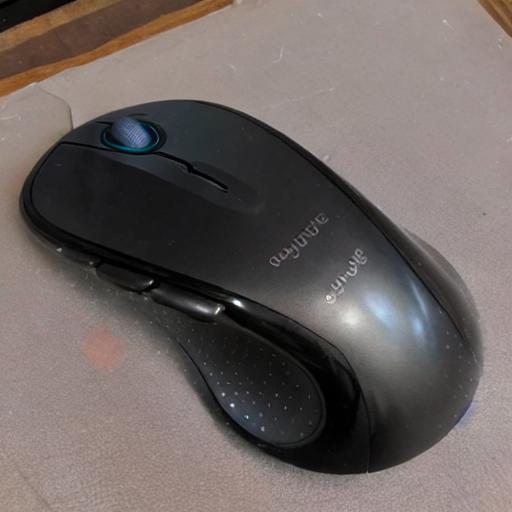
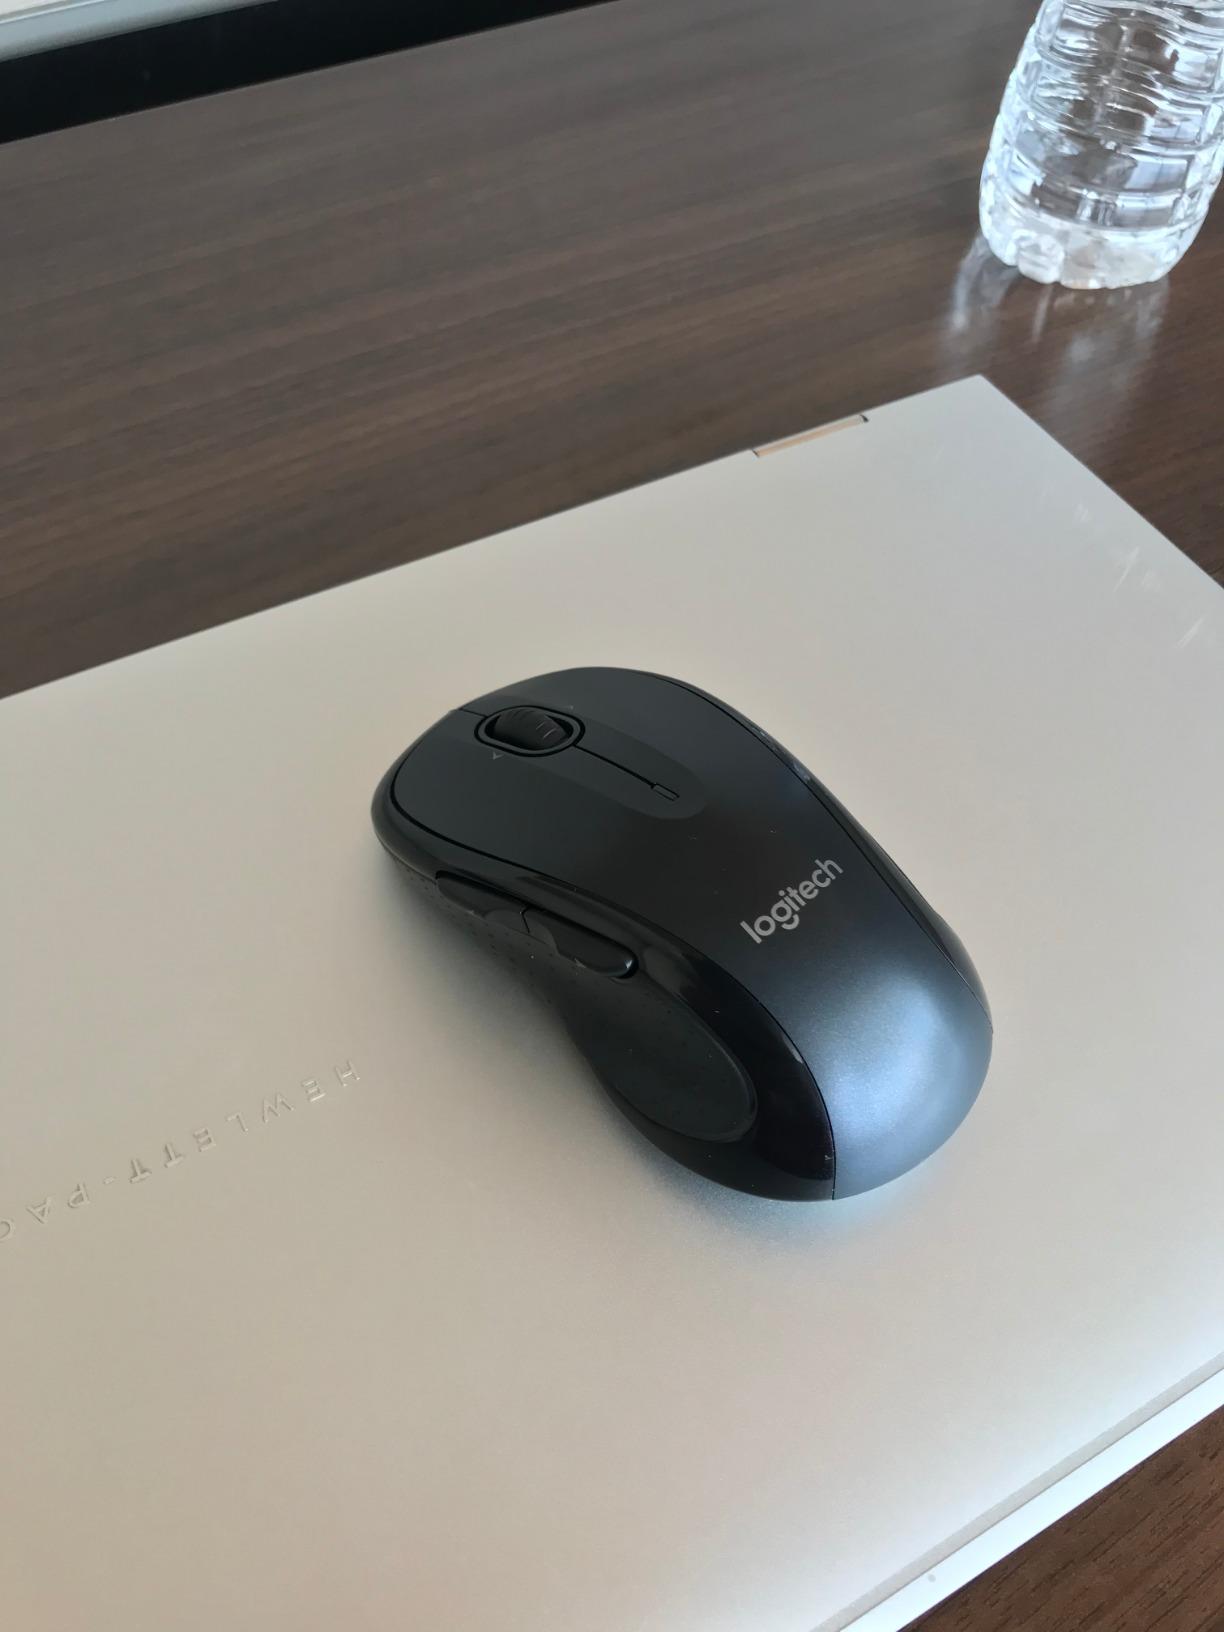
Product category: mouse
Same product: no